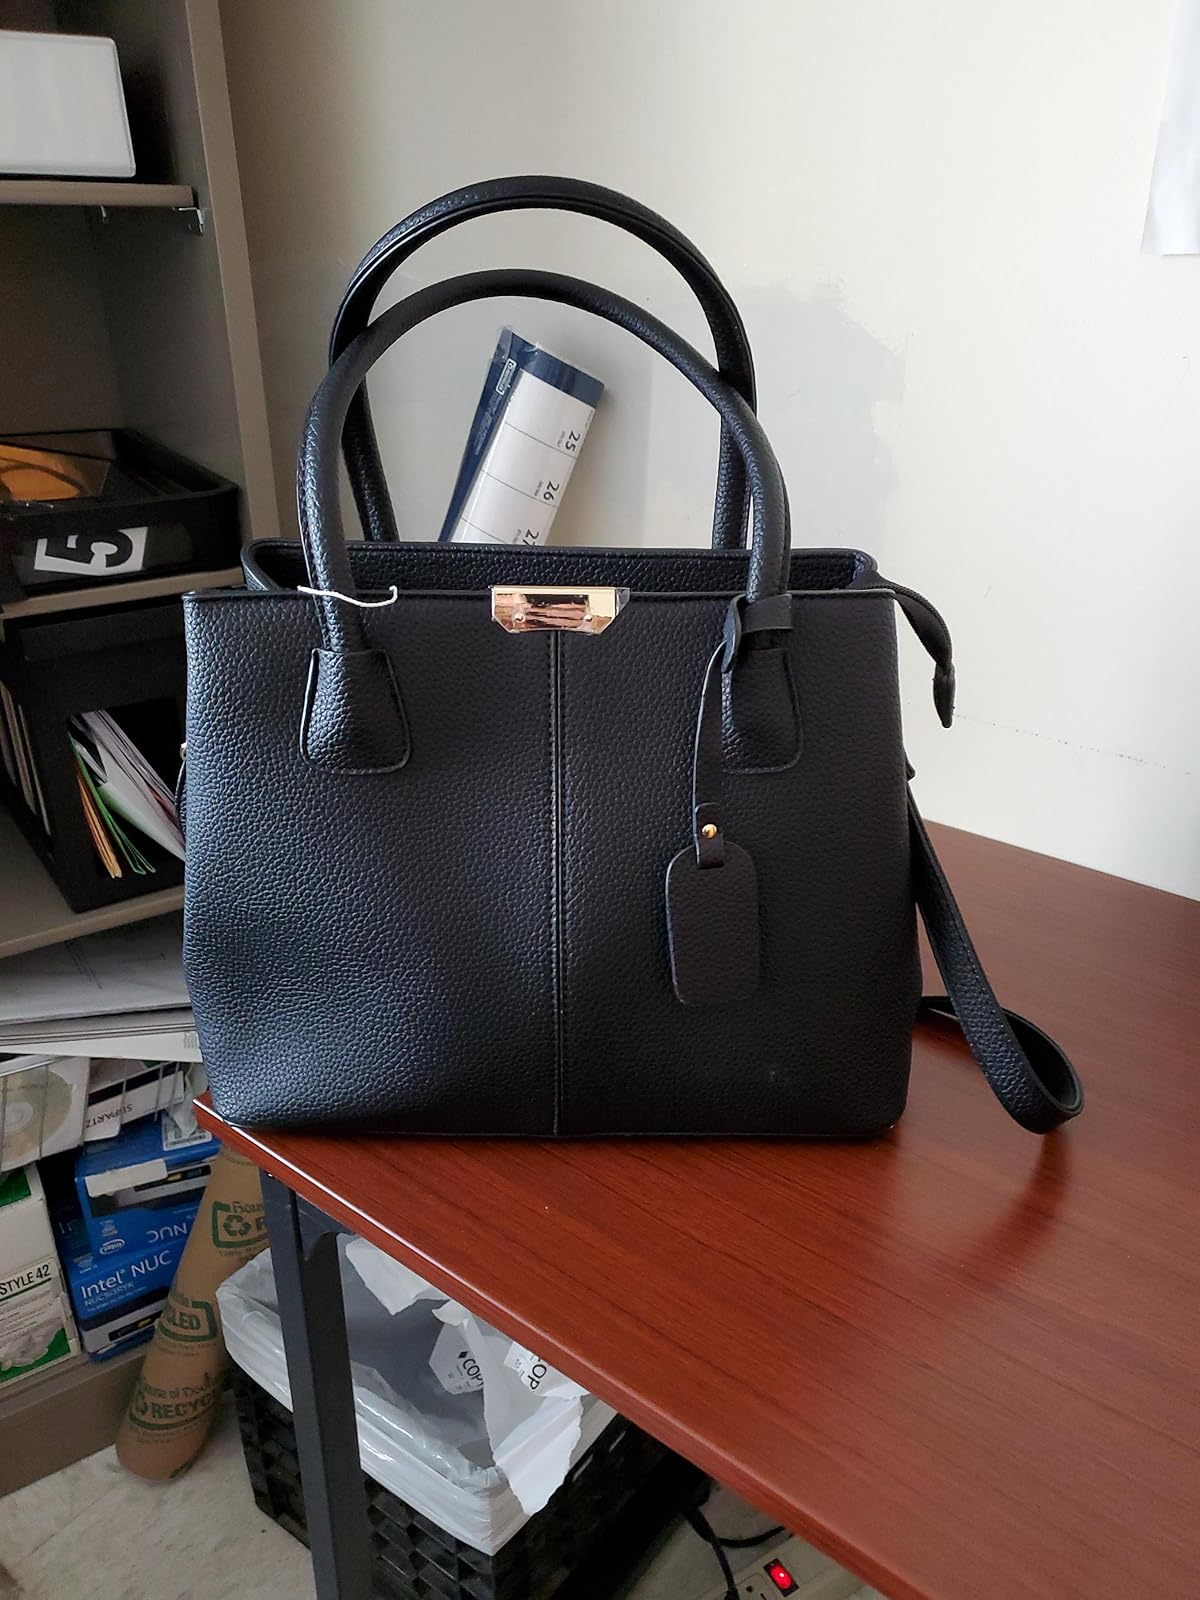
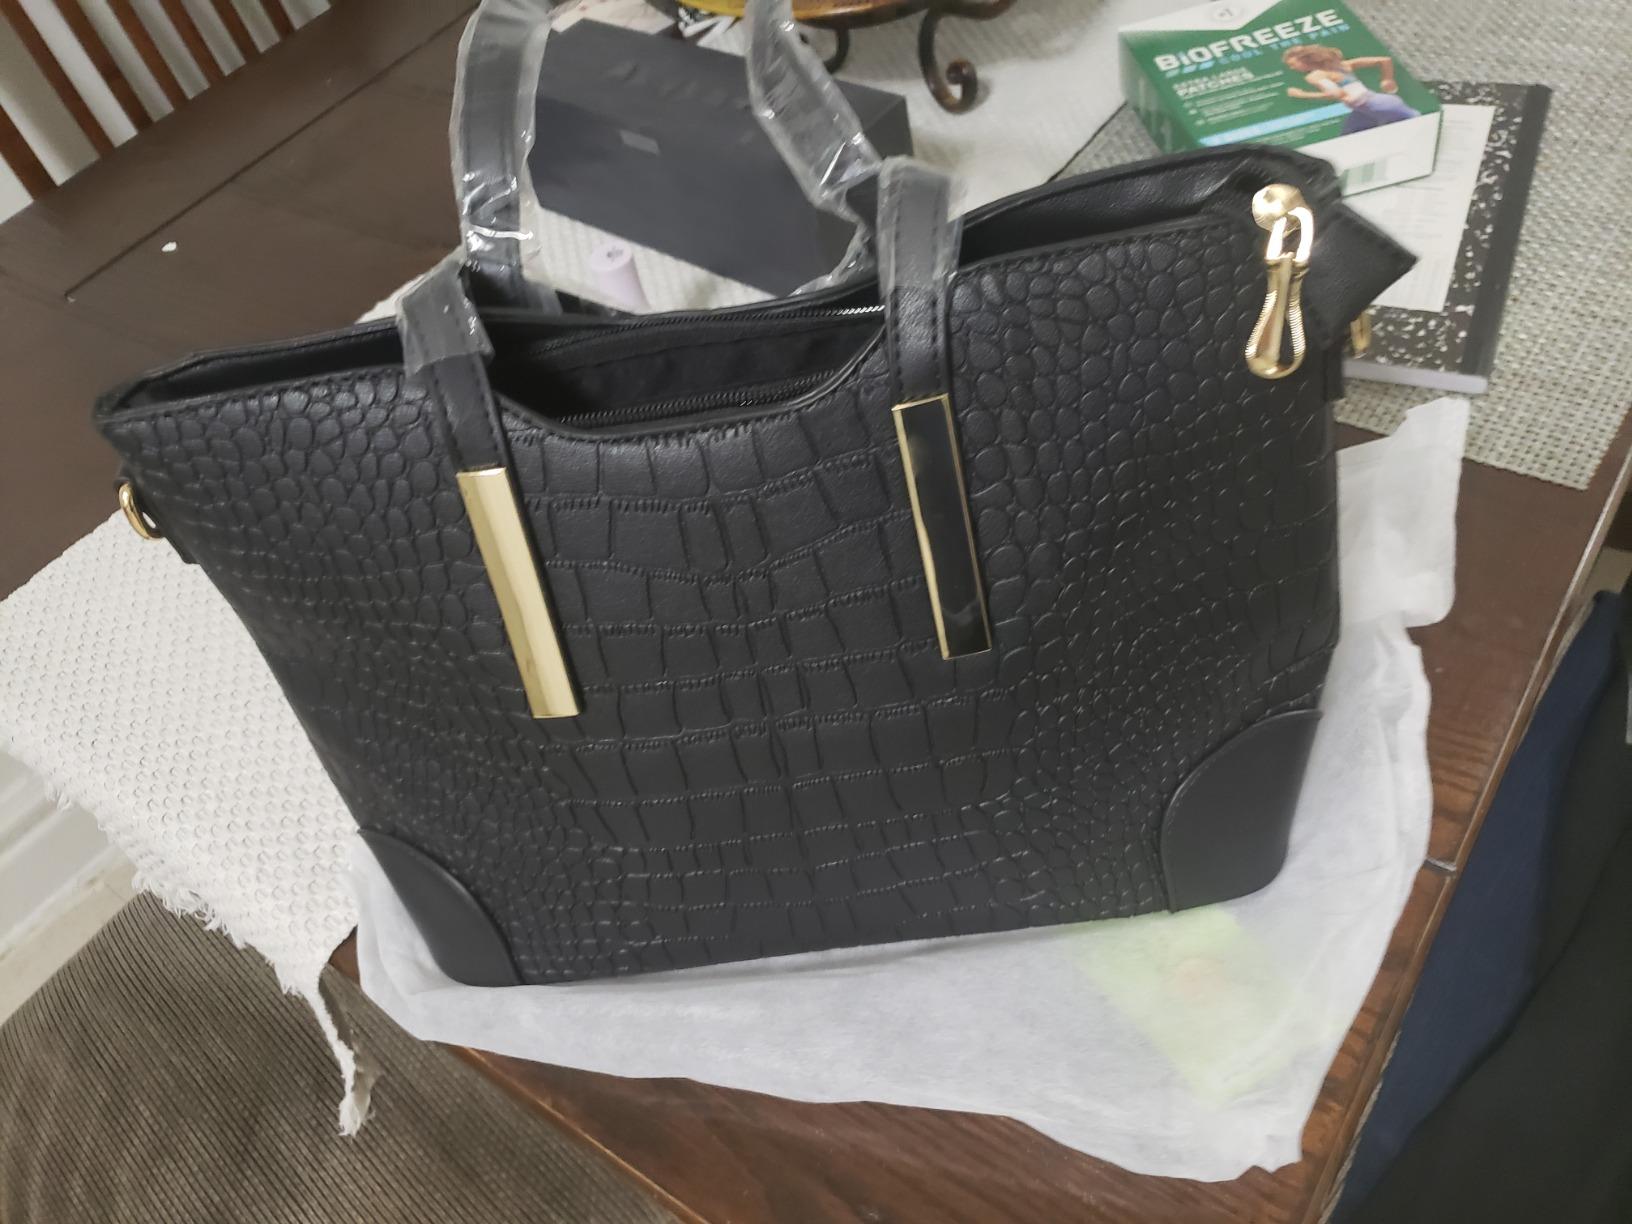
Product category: accessories_handbag
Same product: no